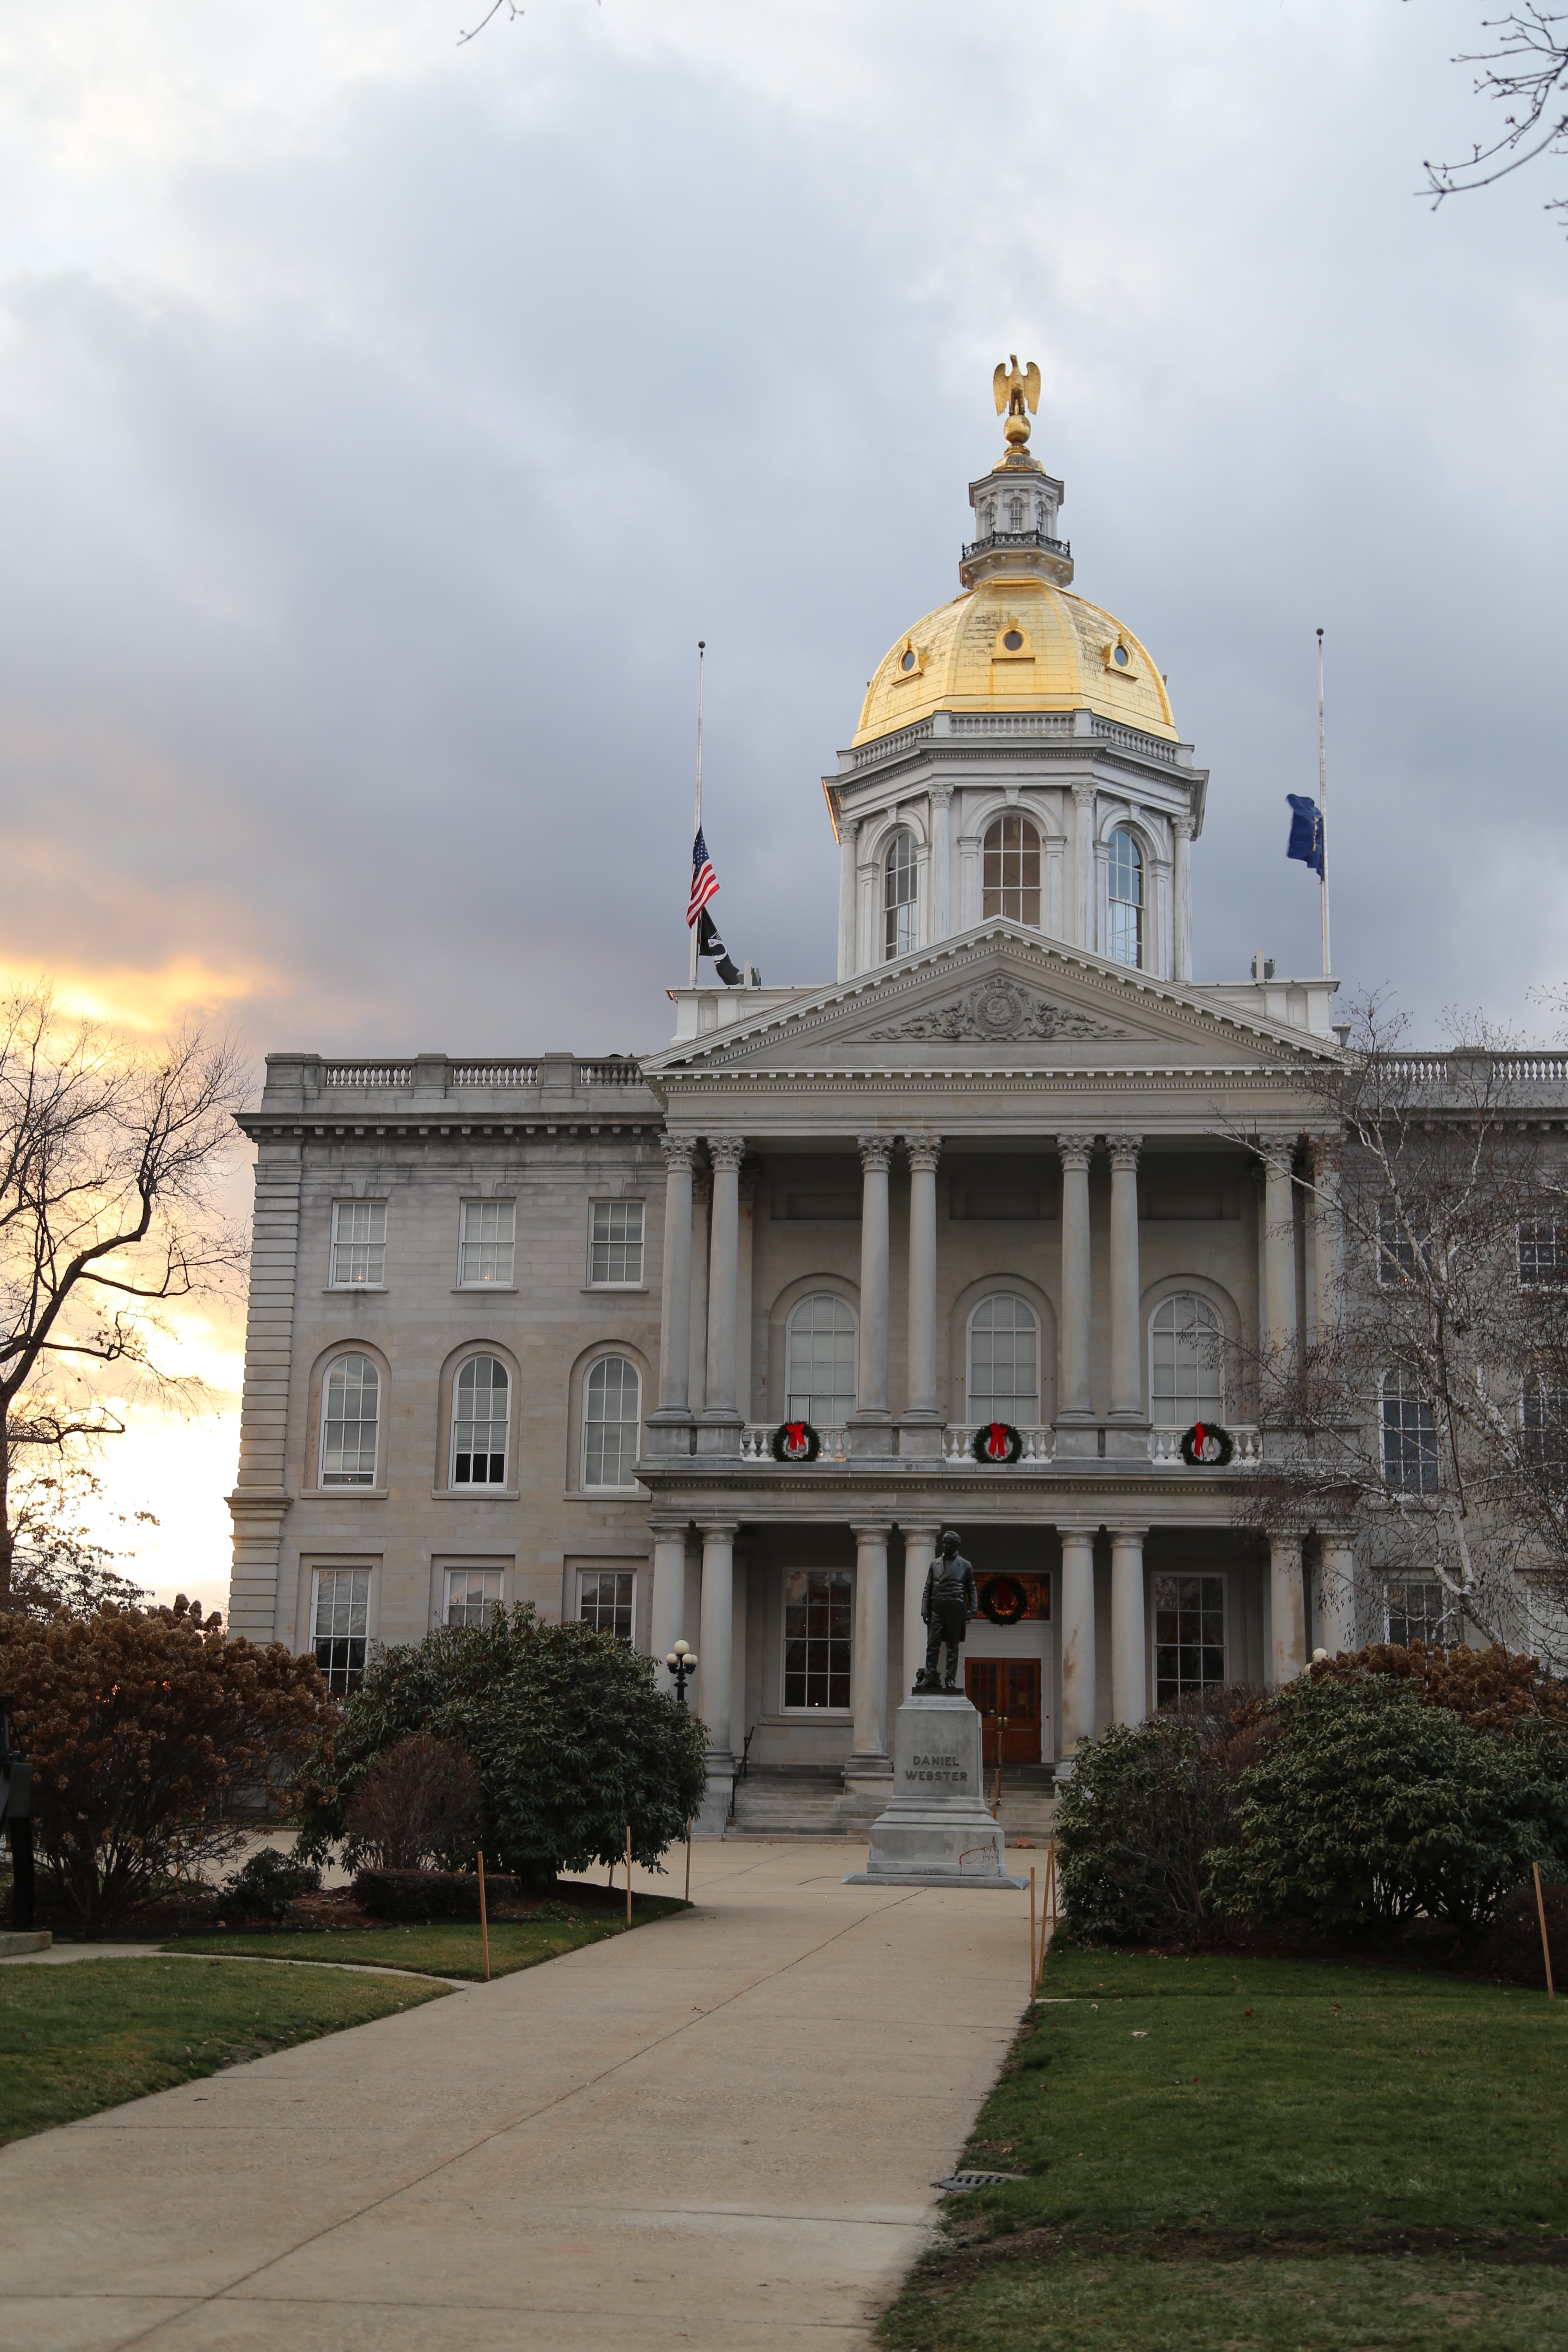
architecture, building, chateau, palace, tower, landmark, place of worship, estate